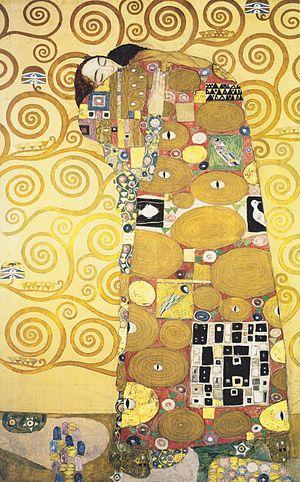
La liste des restitutions d'œuvres d'art spoliées par les nazis est un complément de l'article Restitution des œuvres d'art spoliées sous le Troisième Reich et recense les œuvres d'art spoliées par le régime nazi et restituées à leurs anciens propriétaires. Dans la plupart des cas, cette restitution s'est faite dans le cadre de la Déclaration de Washington de 1998, sauf quelques cas de restitutions antérieures.